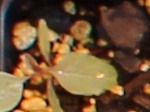
Label: Redroot Pigweed